Agriculture

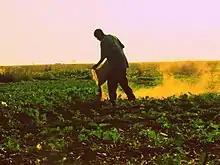
Spreading manure by hand in Zambia

In shifting cultivation, a small area of forest is cleared by cutting and burning the trees. The cleared land is used for growing crops for a few years until the soil becomes too infertile, and the area is abandoned. Another patch of land is selected and the process is repeated. This type of farming is practiced mainly in areas with abundant rainfall where the forest regenerates quickly. This practice is used in Northeast India, Southeast Asia, and the Amazon Basin.